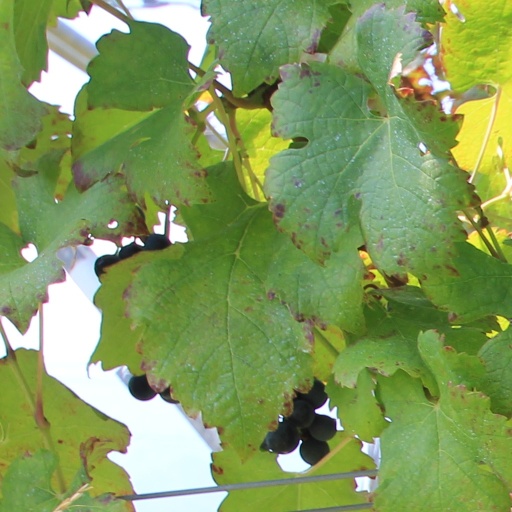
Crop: grape